AC Brooklands Ace

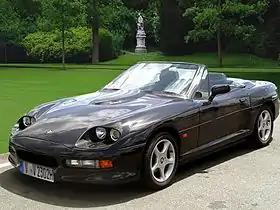
1993–1996 generation model

The AC Brooklands Ace is a roadster built by the British automotive company AC Cars from 1993 to 2000. Launched in 1993 following two previous concept cars of 1986 and 1991, the Brooklands Ace underwent small scale production until 1997 when it received a facelift and reengineering under AC's new owners and was relaunched. The Brooklands Ace did not prove popular, and production ceased in 2000 after a total production run of approximately 58 cars.